William L. Dawson (politician)

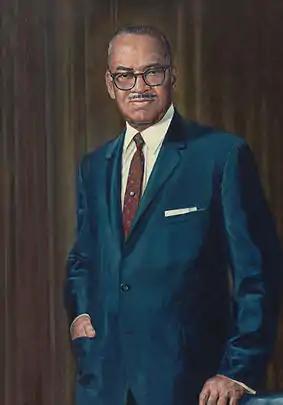
Dawson's official Congressional portrait

With the entry of the U.S. into World War I, Dawson served in France as a first lieutenant with the 366th Infantry Regiment of the United States Army from 1917 until 1919. After returning home, he was admitted to the bar in 1920 and started a private practice in Chicago.